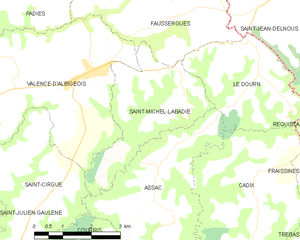
Carte des communes françaises Saint-Michel-Labadié
Saint-Michel-Labadié est une commune française située dans le département du Tarn en région Occitanie.